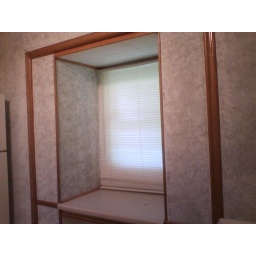
weird window in kitchen